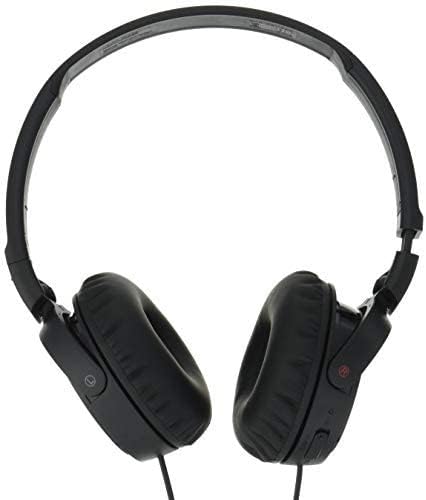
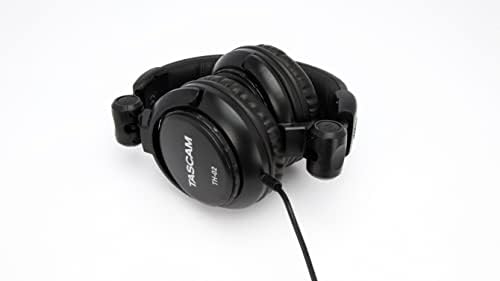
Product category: headphones
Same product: no